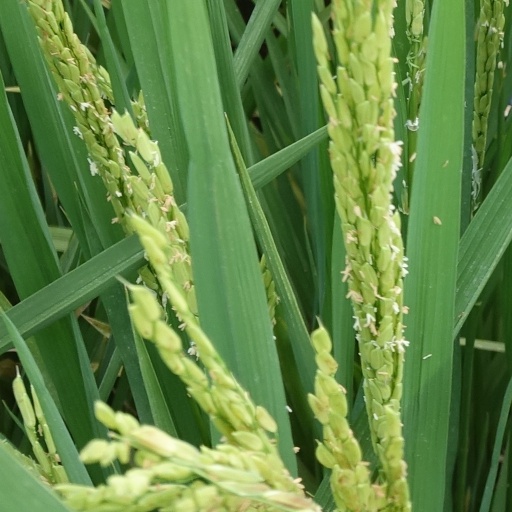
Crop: rice